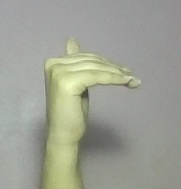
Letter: khaa